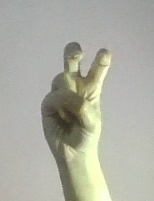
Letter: toot